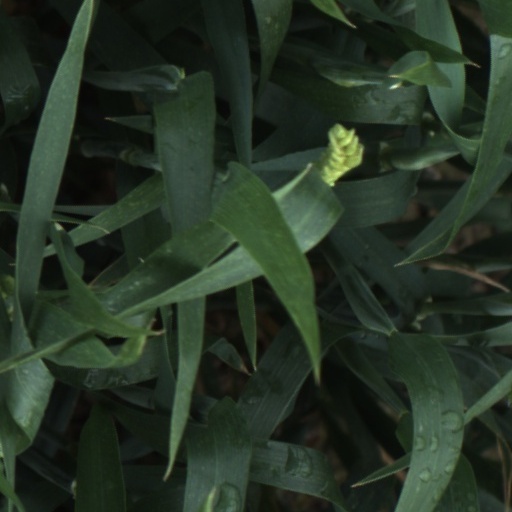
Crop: wheat